Orphan

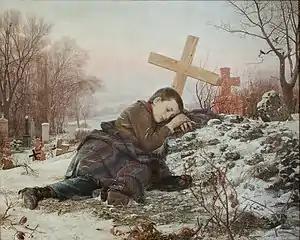
Orphan on mother's grave by Uroš Predić in 1888

Wars, epidemics (such as AIDS), pandemics, and poverty